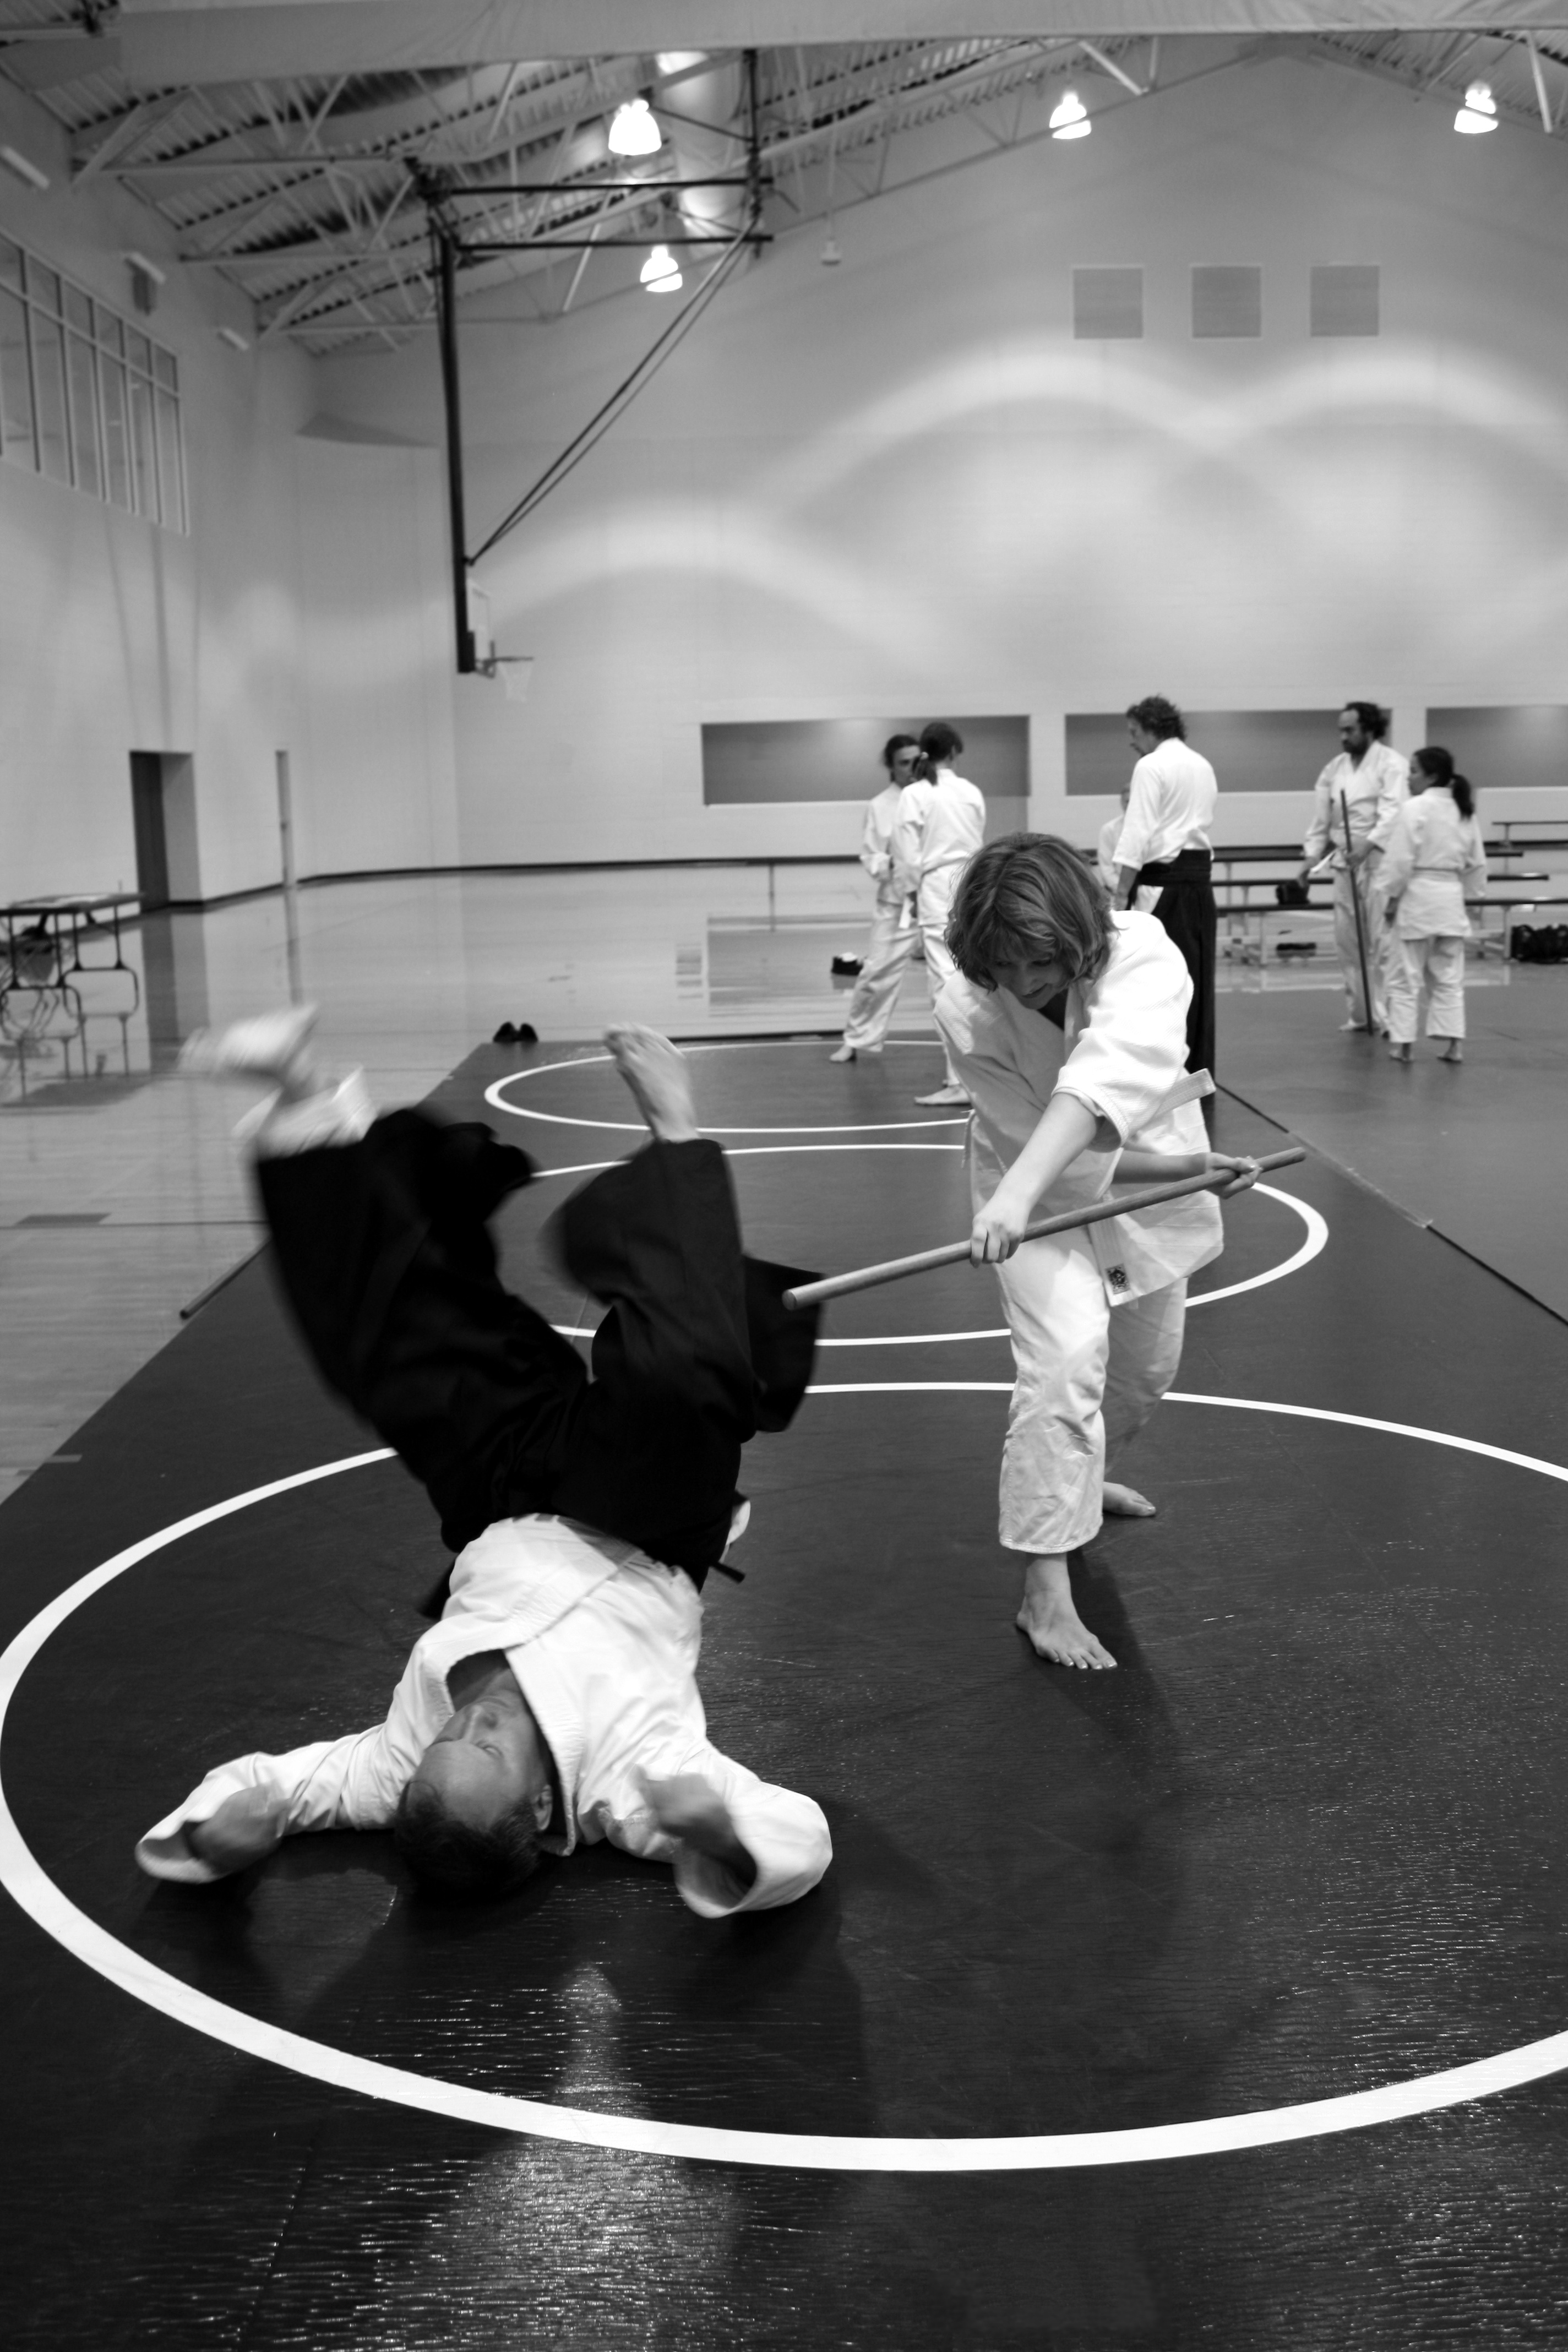
black and white, white, training, black, monochrome, sports, learning, aikido, seminar, martial arts, self defense, combat sport, monochrome photography, contact sport, senseis